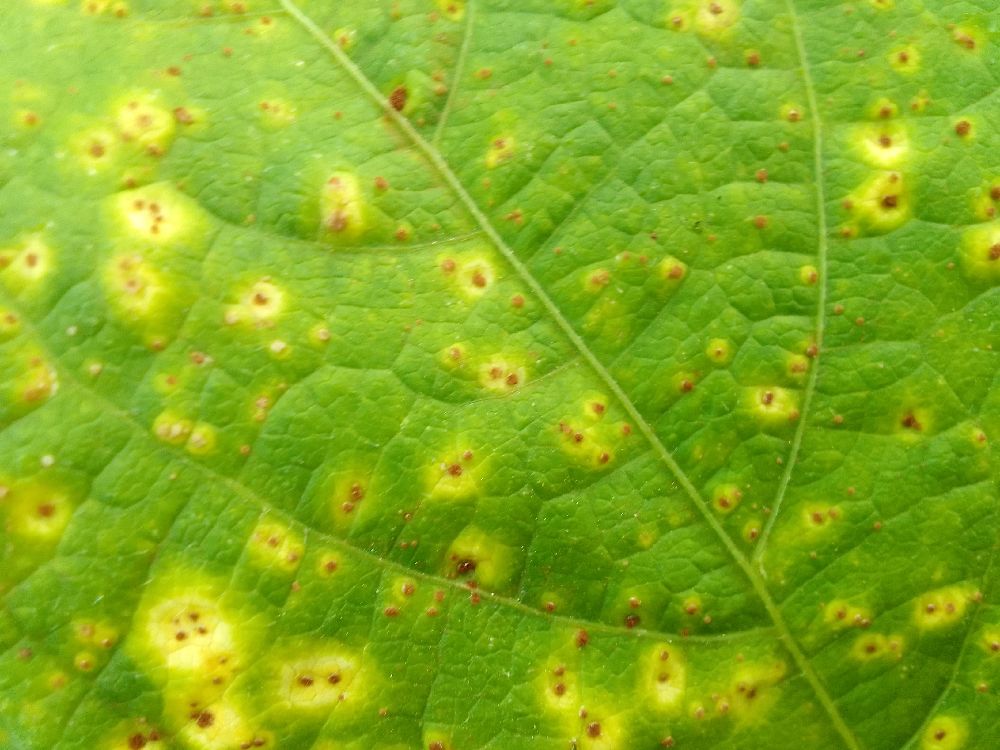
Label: rust